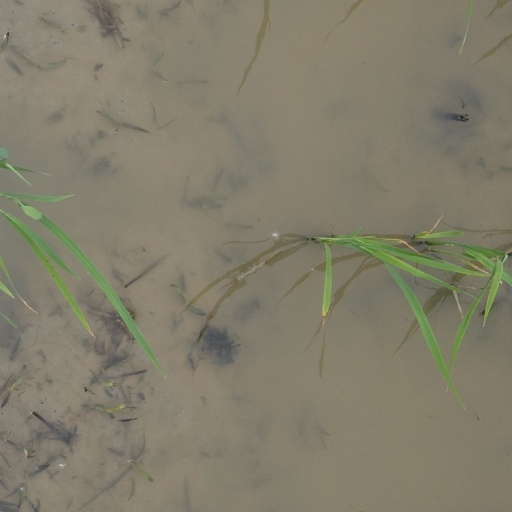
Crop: rice